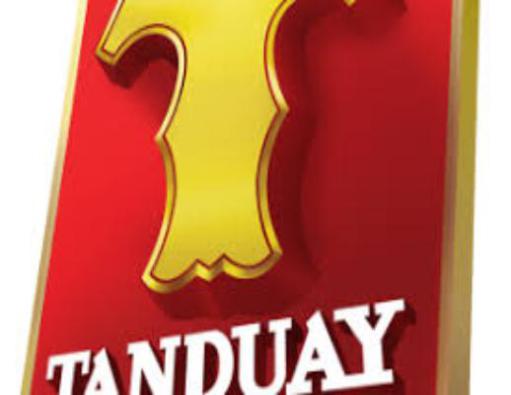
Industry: Others